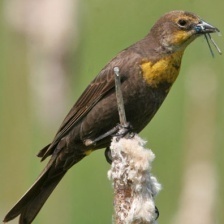
Species: YELLOW HEADED BLACKBIRD
Scientific name: XANTHOCEPHALUS